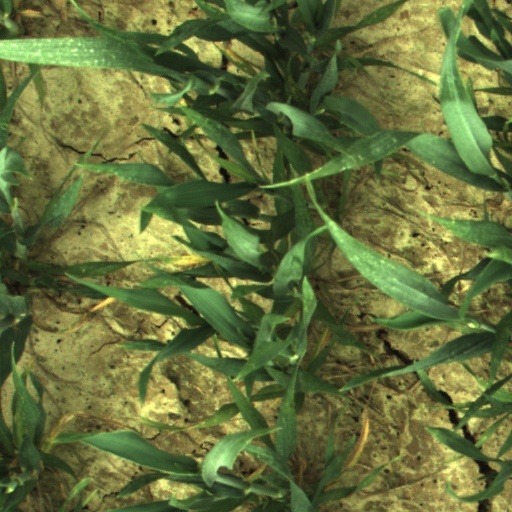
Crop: wheat